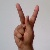
The image shows a hand gesture representing the letter 'K' in Indian Sign Language.